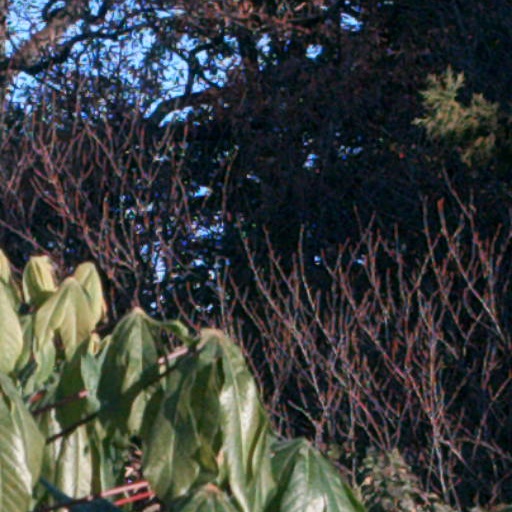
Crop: cassava